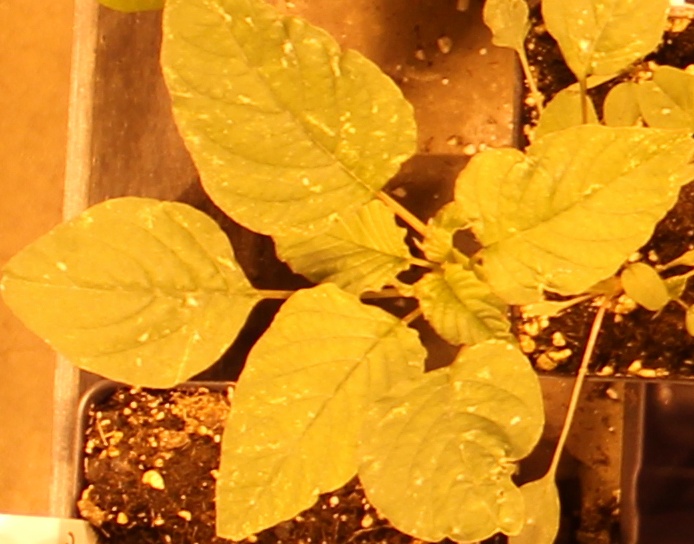
Label: Palmer Amaranth